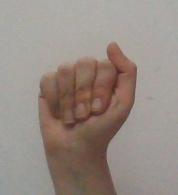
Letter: saad